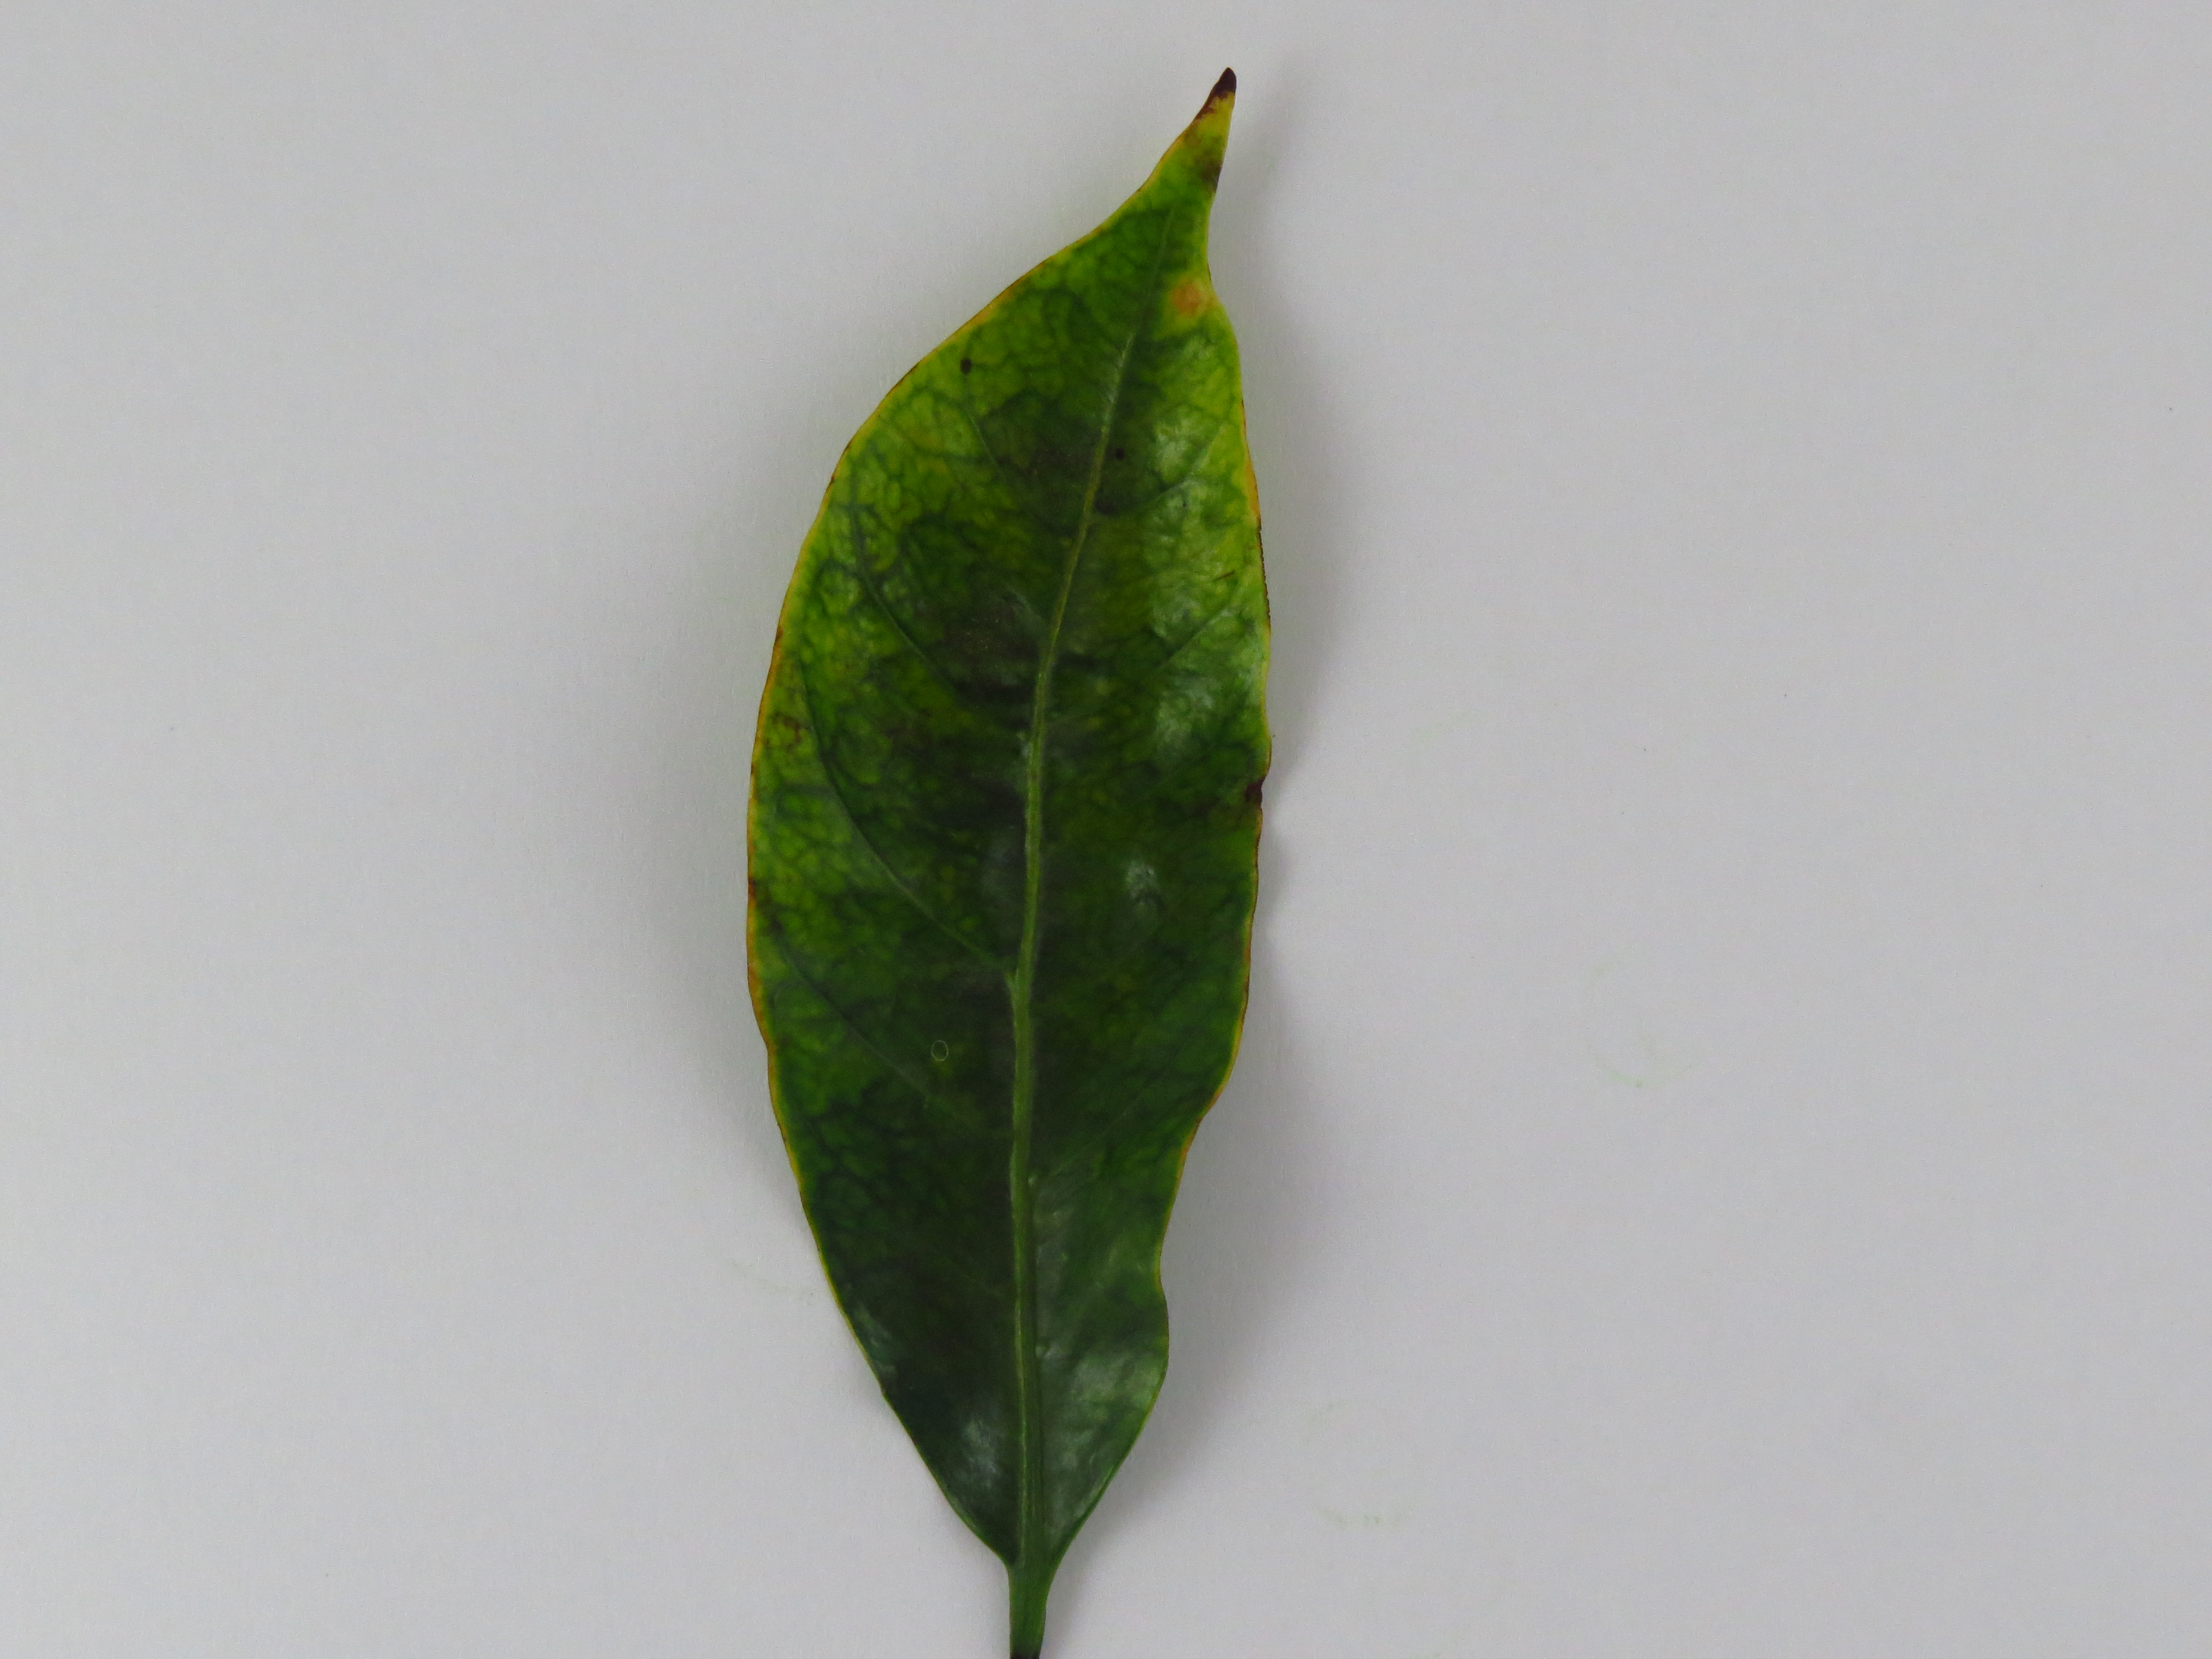
Label: manganese-Mn